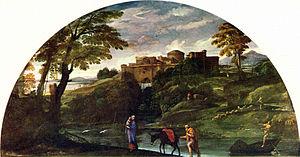
Les Carracci, nom parfois francisé en Carrache, sont trois peintres italiens du XVIᵉ siècle, frères et cousins, dont le plus important Annibal a comme frère Agostino et comme cousin Ludovico ; tous les trois originaires de Bologne, ils ont travaillé ensemble, partageant l'ambition de peindre autrement, en refusant le maniérisme.
Annibale Carracci, en français Annibal Carrache, né à Bologne en 1560 et mort à Rome en 1609, est un peintre italien. Travaillant en général avec son frère Agostino et son cousin Lodovico, il connut de son vivant une grande renommée.